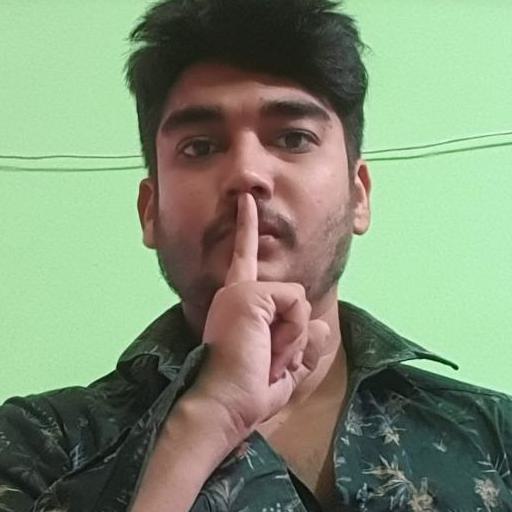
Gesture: mute